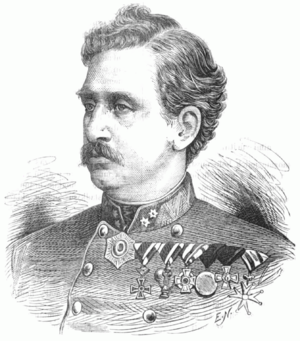
Le baron Stephan von Jovanovič est né le 5 janvier 1828 à Pazariste, dans la région de Lika en Croatie et il est mort le 8 décembre 1885 à Zadar en Croatie. Il est un militaire serbe commandant dans l'armée de l'Autriche-Hongrie.